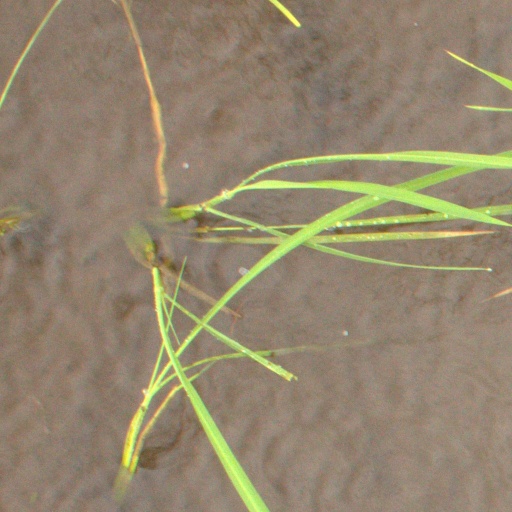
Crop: rice